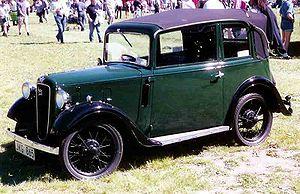
L'Austin 7, prononcée à l'anglaise seven, est une automobile fabriquée par le constructeur britannique Austin de 1922 à 1939. Surnommée la « Baby Austin » en raison de ses dimensions réduites, elle demeure l'un des modèles les plus célèbres de l'histoire de l'automobile anglaise, tant son succès fut immense. Produite à plus de 290 000 exemplaires, elle sera largement fabriquée par d'autres constructeurs automobiles tels que BMW et Nissan.